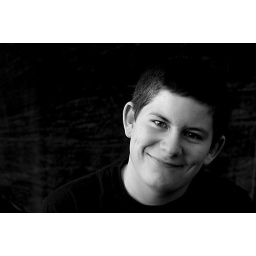
I like that I caught the light in his eyes, but had to convert to black and white for greater impact